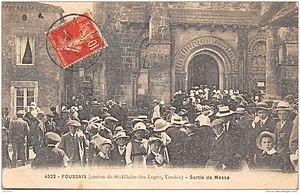
Sortie de messe à Foussais vers 1920.
Foussais-Payré est une commune française située dans le département de la Vendée en région Pays de la Loire.